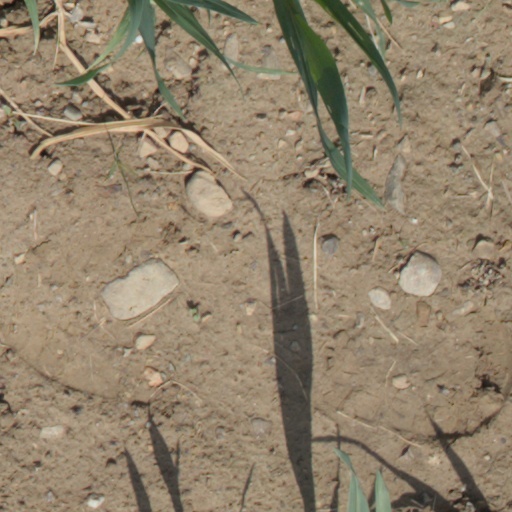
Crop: wheat